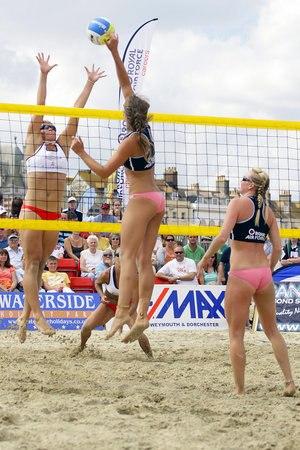
Le beach-volleyball souvent abrégé en beach-volley est un anglicisme entré dans le langage courant désignant le volley sur sable ou volleyball de plage. Le beach-volley est un sport collectif opposant deux équipes composées de deux joueurs, séparées par un filet, s'affrontant avec un ballon qu'ils se renvoient à l'aide des mains. Quoique dérivé du volley-ball, le beach-volley en diffère par le fait qu'il se joue en général à l'extérieur sur une plage et que chaque équipe n'est composée que de deux joueurs. La France a toutefois une tradition de volley de plage, se jouant avec des équipes de 3 ou 4 joueurs.